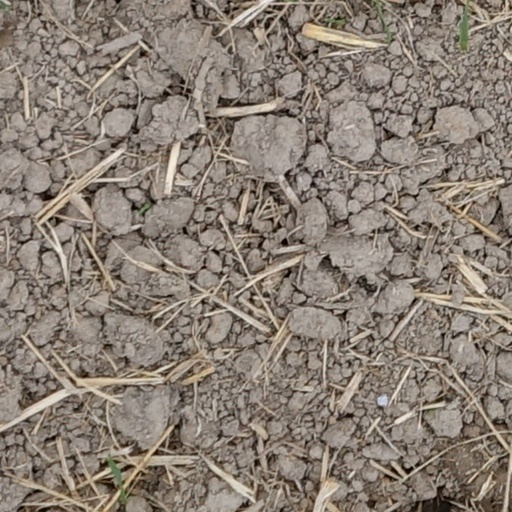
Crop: wheat